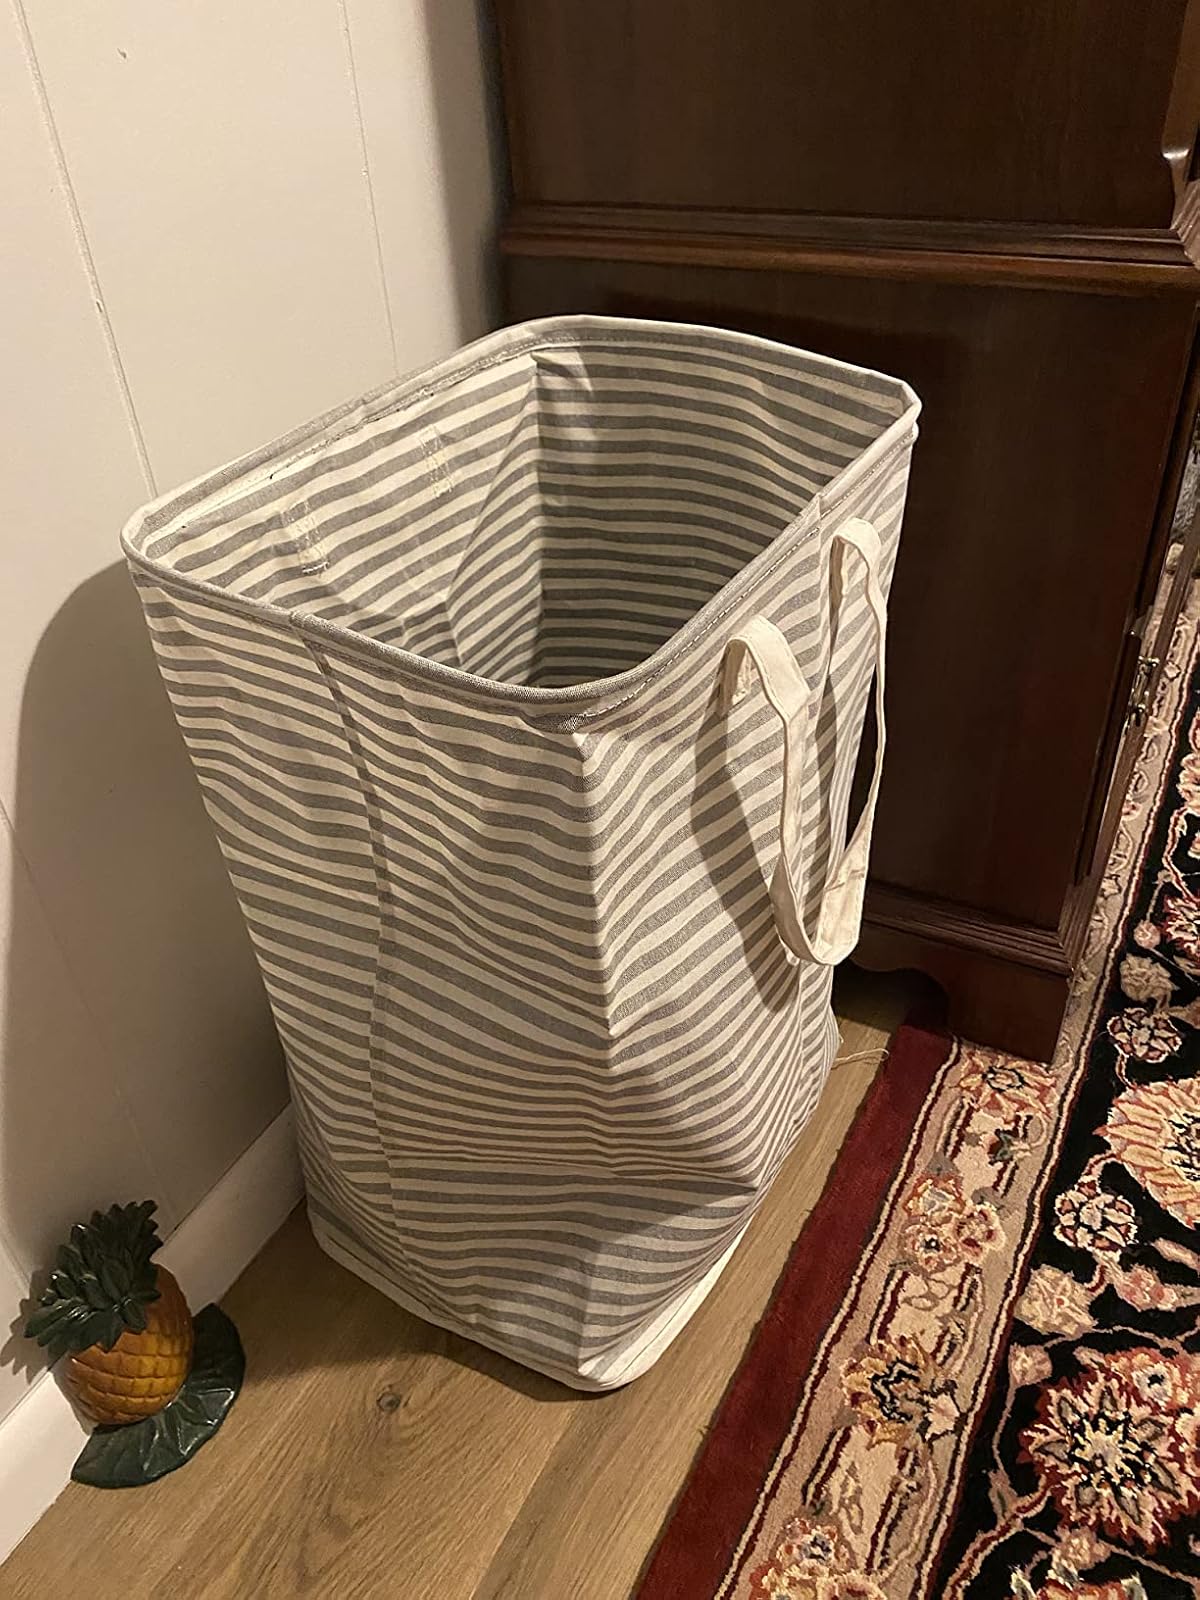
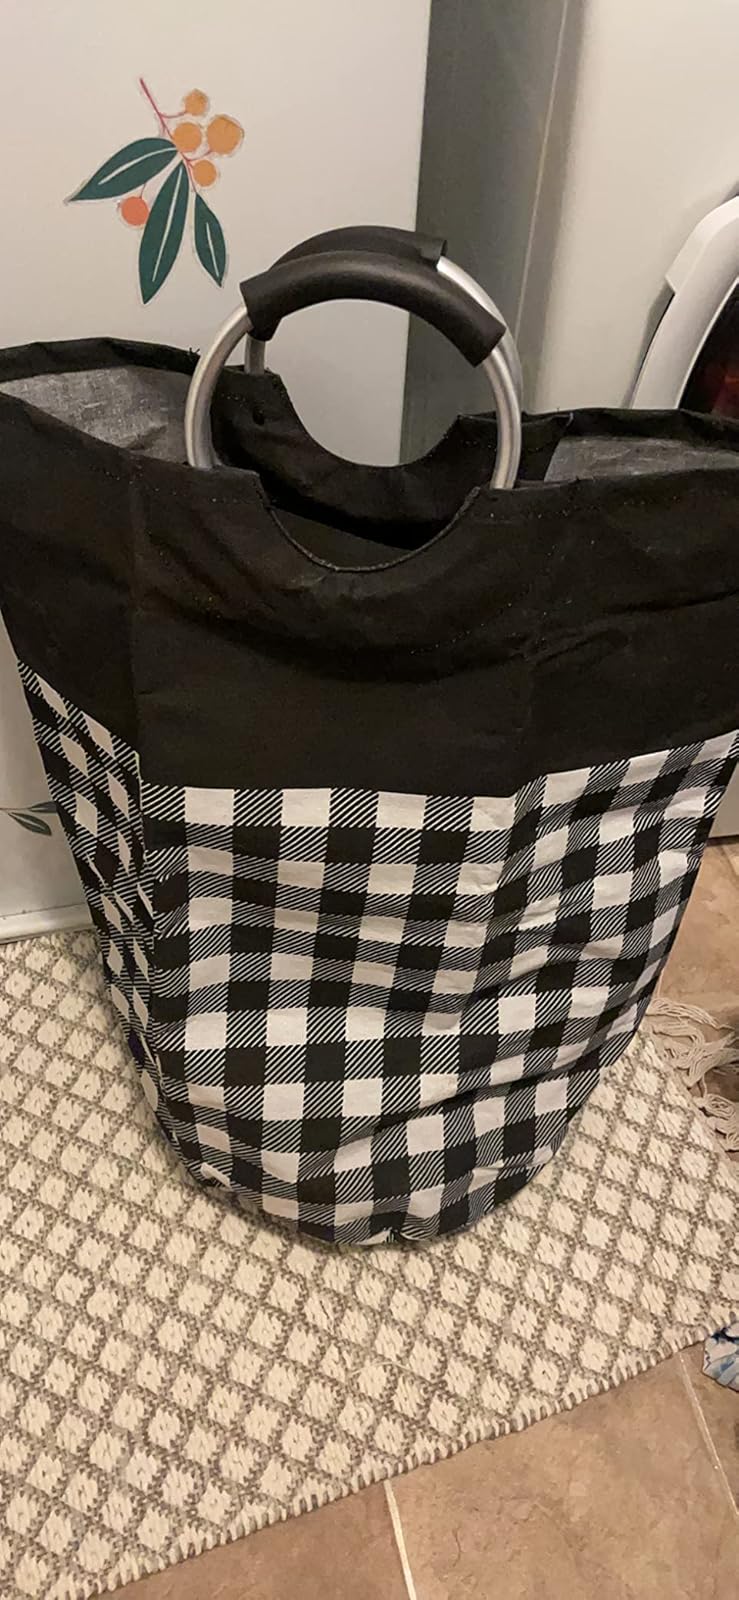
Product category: items_hamper
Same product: no